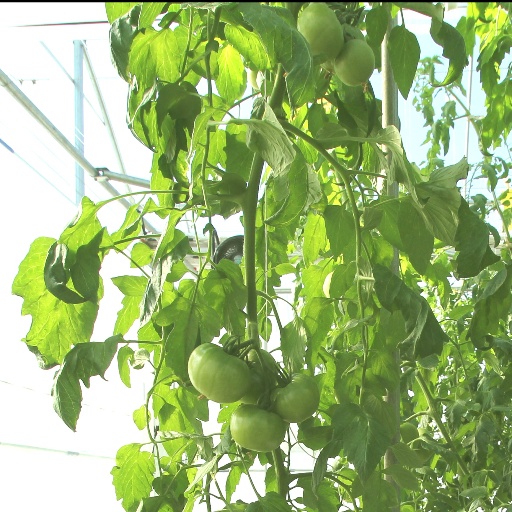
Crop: tomato